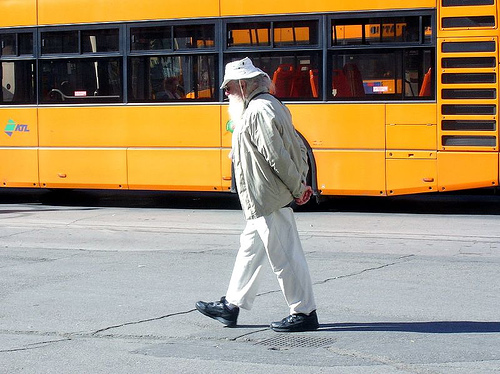
A man is walking past a bus with his hands behind his back.

A man is walking past a yellow bus

a man walking by a big yellow bus

a man with a long white beard walks in front a bright yellow bus

A man with a beard walks in front of a bus.